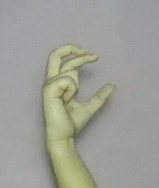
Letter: thal